New York Marriott Marquis

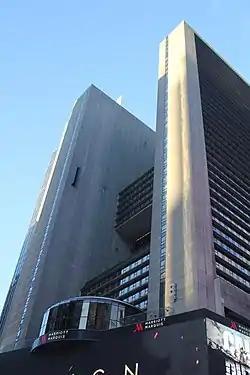
View of the two wings from Broadway

The 1973 plans for the hotel called for two rectangular wings, one on 45th Street and one on 46th Street, connected by a twelve-story podium. Five-story sections of guest rooms were to be recessed between these wings, with each section alternating in depth. The modern hotel is similar to what was originally planned, but the podium is eight stories tall. Above the base of the hotel, in the middle of the Broadway facade, a curving drum sits atop the Marriott marquee. The rectangular wings on 45th and 46th Street contain open terraces on the eighth story, which face Times Square and Broadway. The wings are each deep and are connected by a truss measuring long.